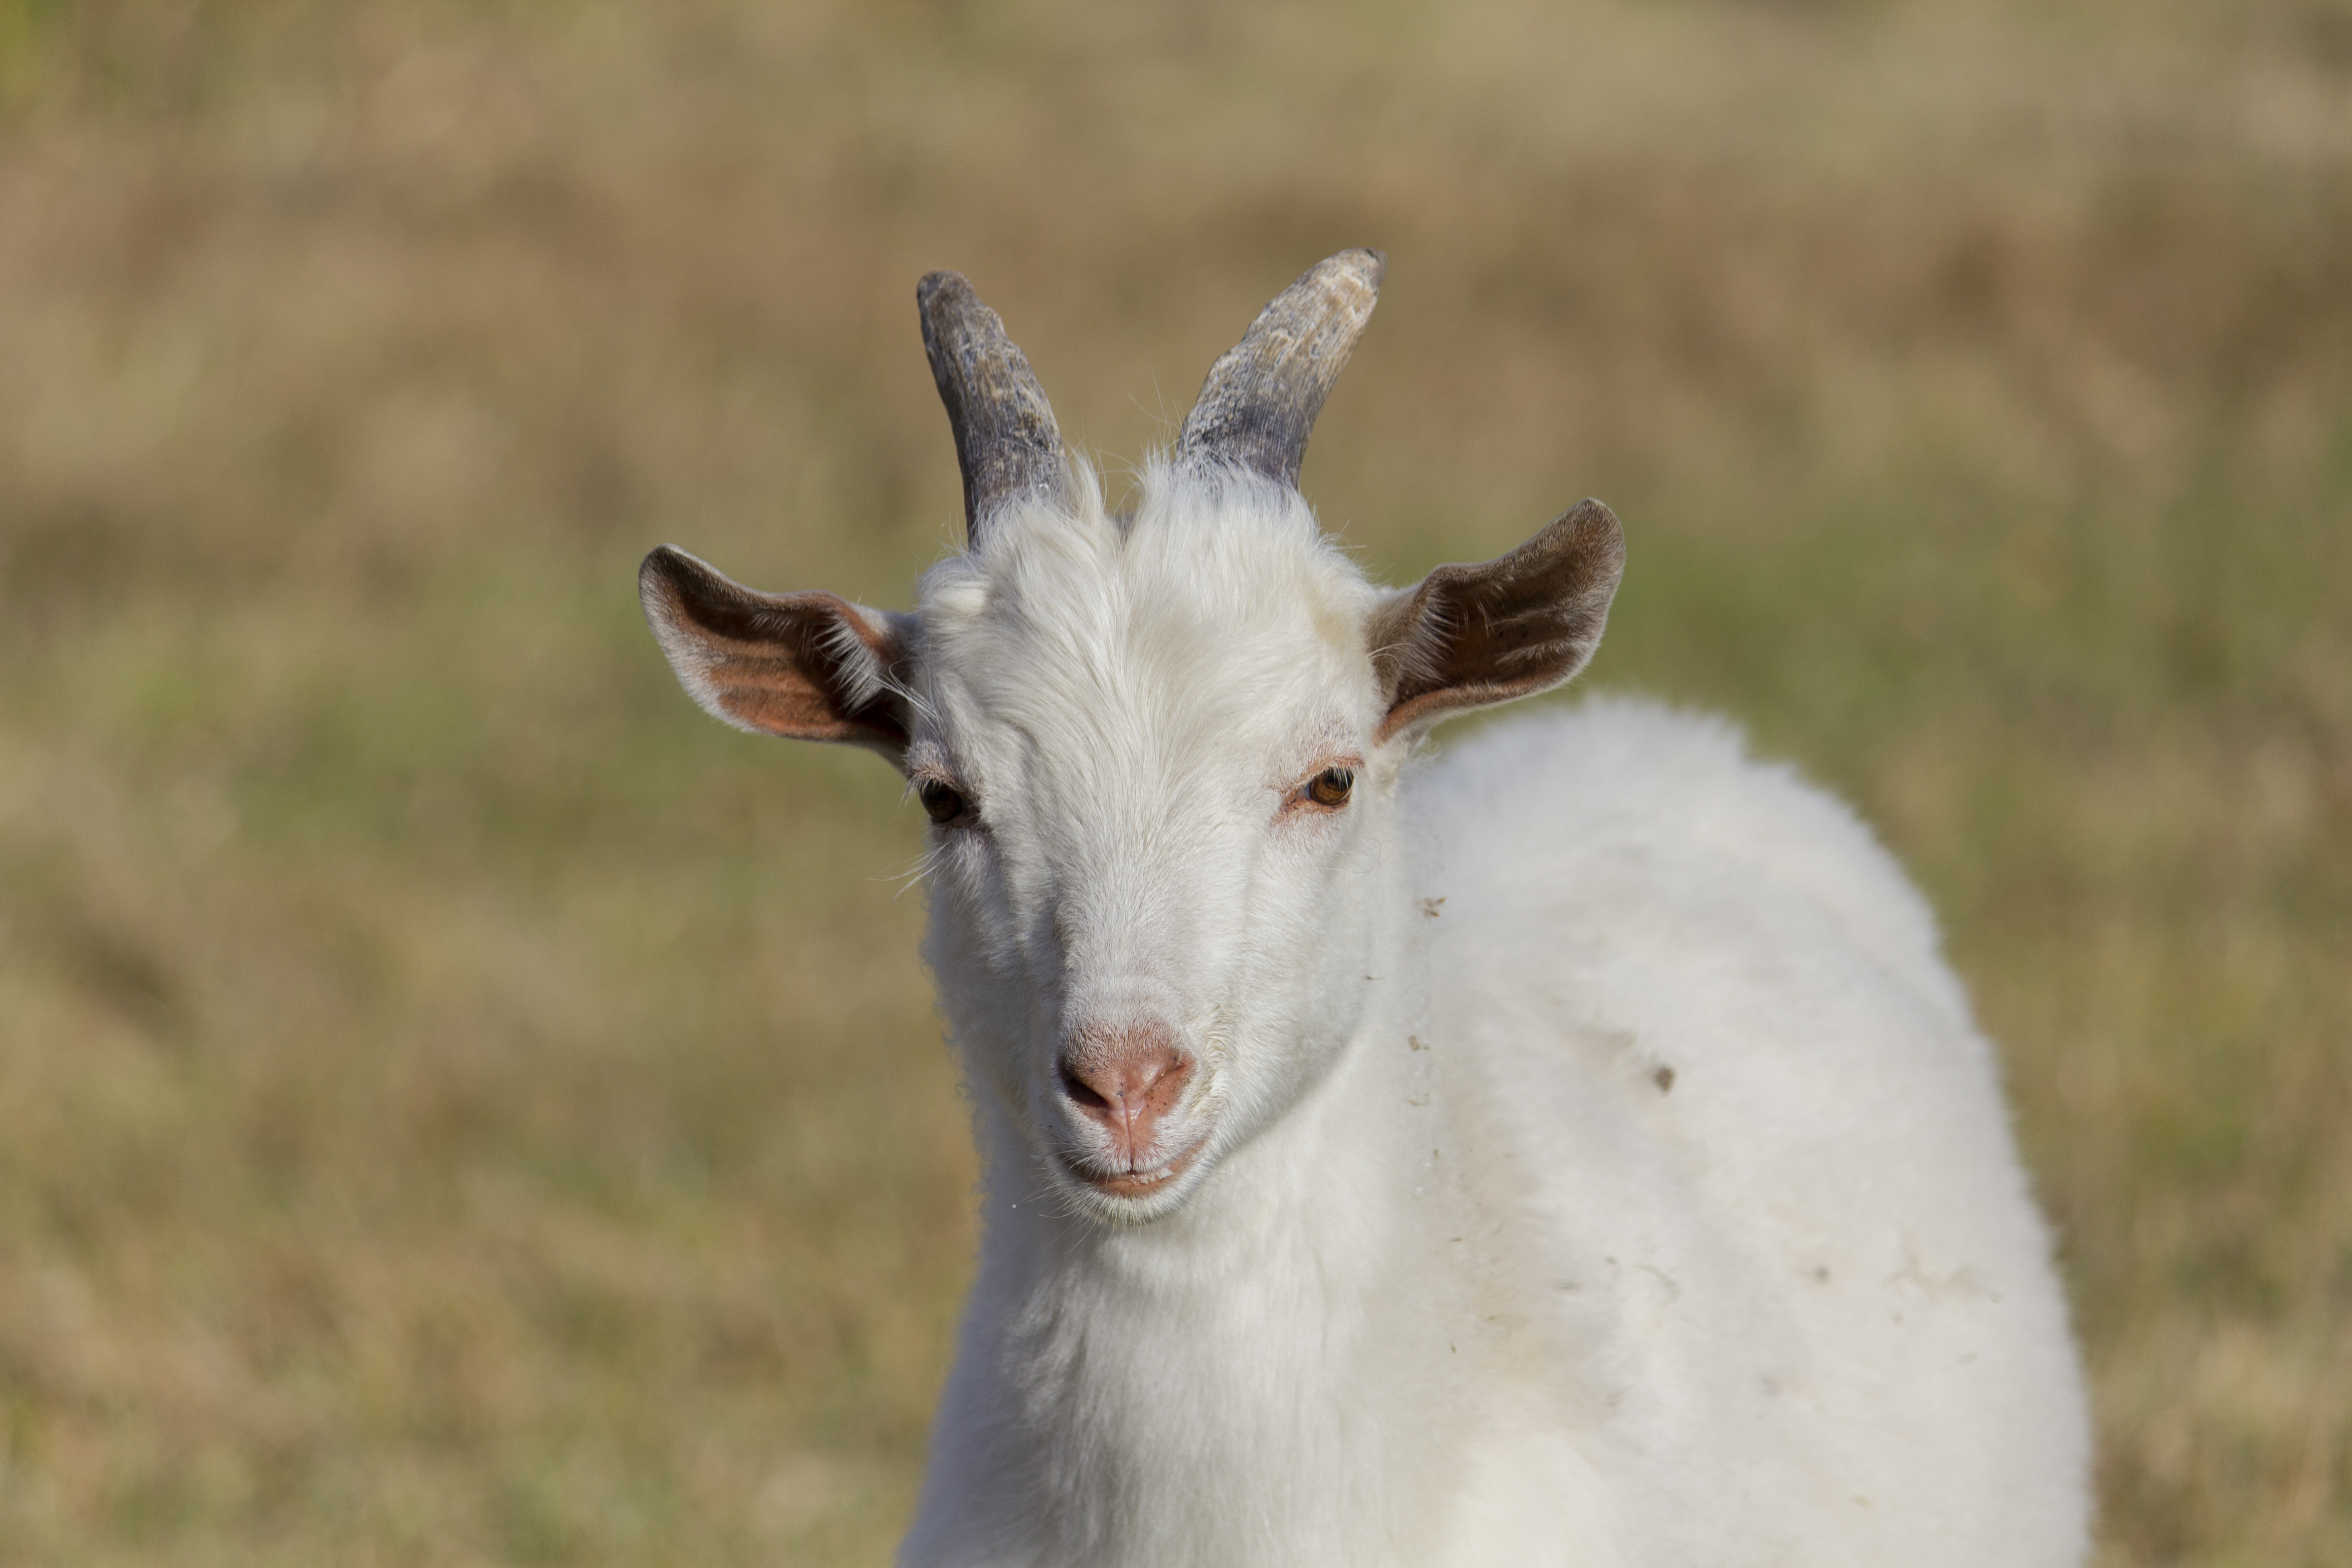
goat, kid, animal, grass, dry, autumn, goats, fauna, horn, cow goat family, feral goat, goat antelope, terrestrial animal, wildlife, livestock, lamb and mutton, pasture, mountain goat, snout